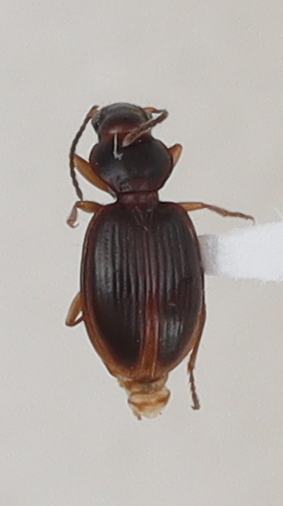
Scientific name: Mecyclothorax discedens
Plot: 4
Trap: S
Collected: 20210601